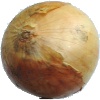
Label: Onion White 1